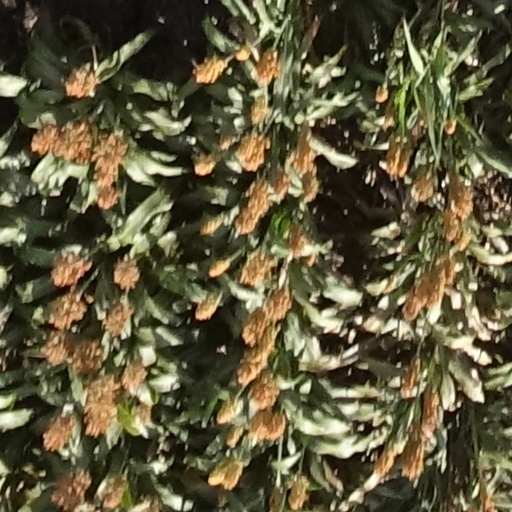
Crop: sorghum